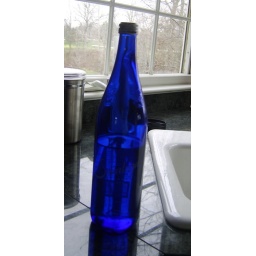
if you pay extra you can get you water in a blue bottle. talk about a ripp off.